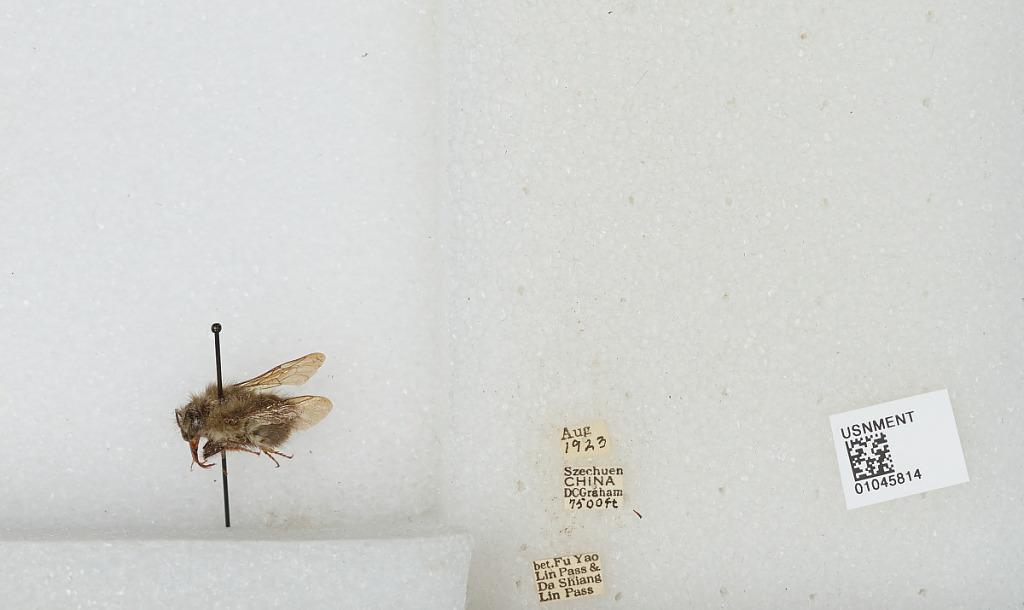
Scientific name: Bombus sp.
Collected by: D. Graham
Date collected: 1923-8-
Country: China
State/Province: Sichuan
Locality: Between Fu Yao Lin Pass & Da Shiang Lin Pass